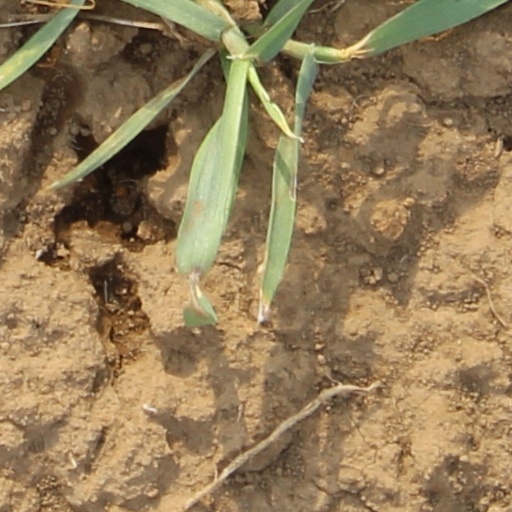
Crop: wheat